Sanjay Bhalla

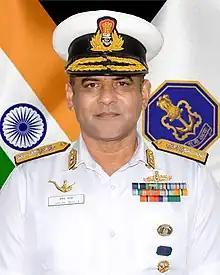
Bhalla as a Rear admiral.

On promotion to Flag Rank, Bhalla took over as the Assistant Chief of Personnel (Human Resource Development) (ACOP HRD) at naval headquarters. ACOP is an assistant principal staff officer appointment. On 20 December 2021, he assumed the office of the Flag Officer Commanding Eastern Fleet (FOCEF), taking over from Rear Admiral Tarun Sobti who commanded the Eastern Fleet from February to December 2021. On 26 January 2022, he was awarded the Nao Sena Medal for devotion to duty. As FOCEF, he was the officer in tactical command during the President's Fleet Review (PFR) held in February 2022. On 1 April 2023, he was promoted to the rank of Vice Admiral and appointed Chief of Staff, Western Naval Command, taking over Vice Admiral Krishna Swaminathan. On 26 January 2024, he was awarded the Ati Vishisht Seva Medal. On 10 May 2024, he took over as the Chief of Personnel.